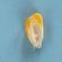
Maize quality: Good